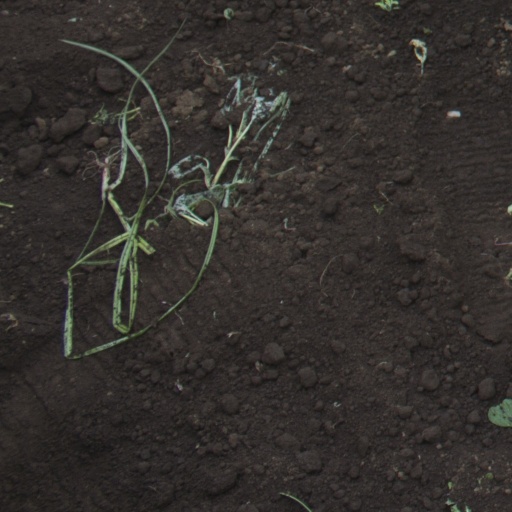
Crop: soybean